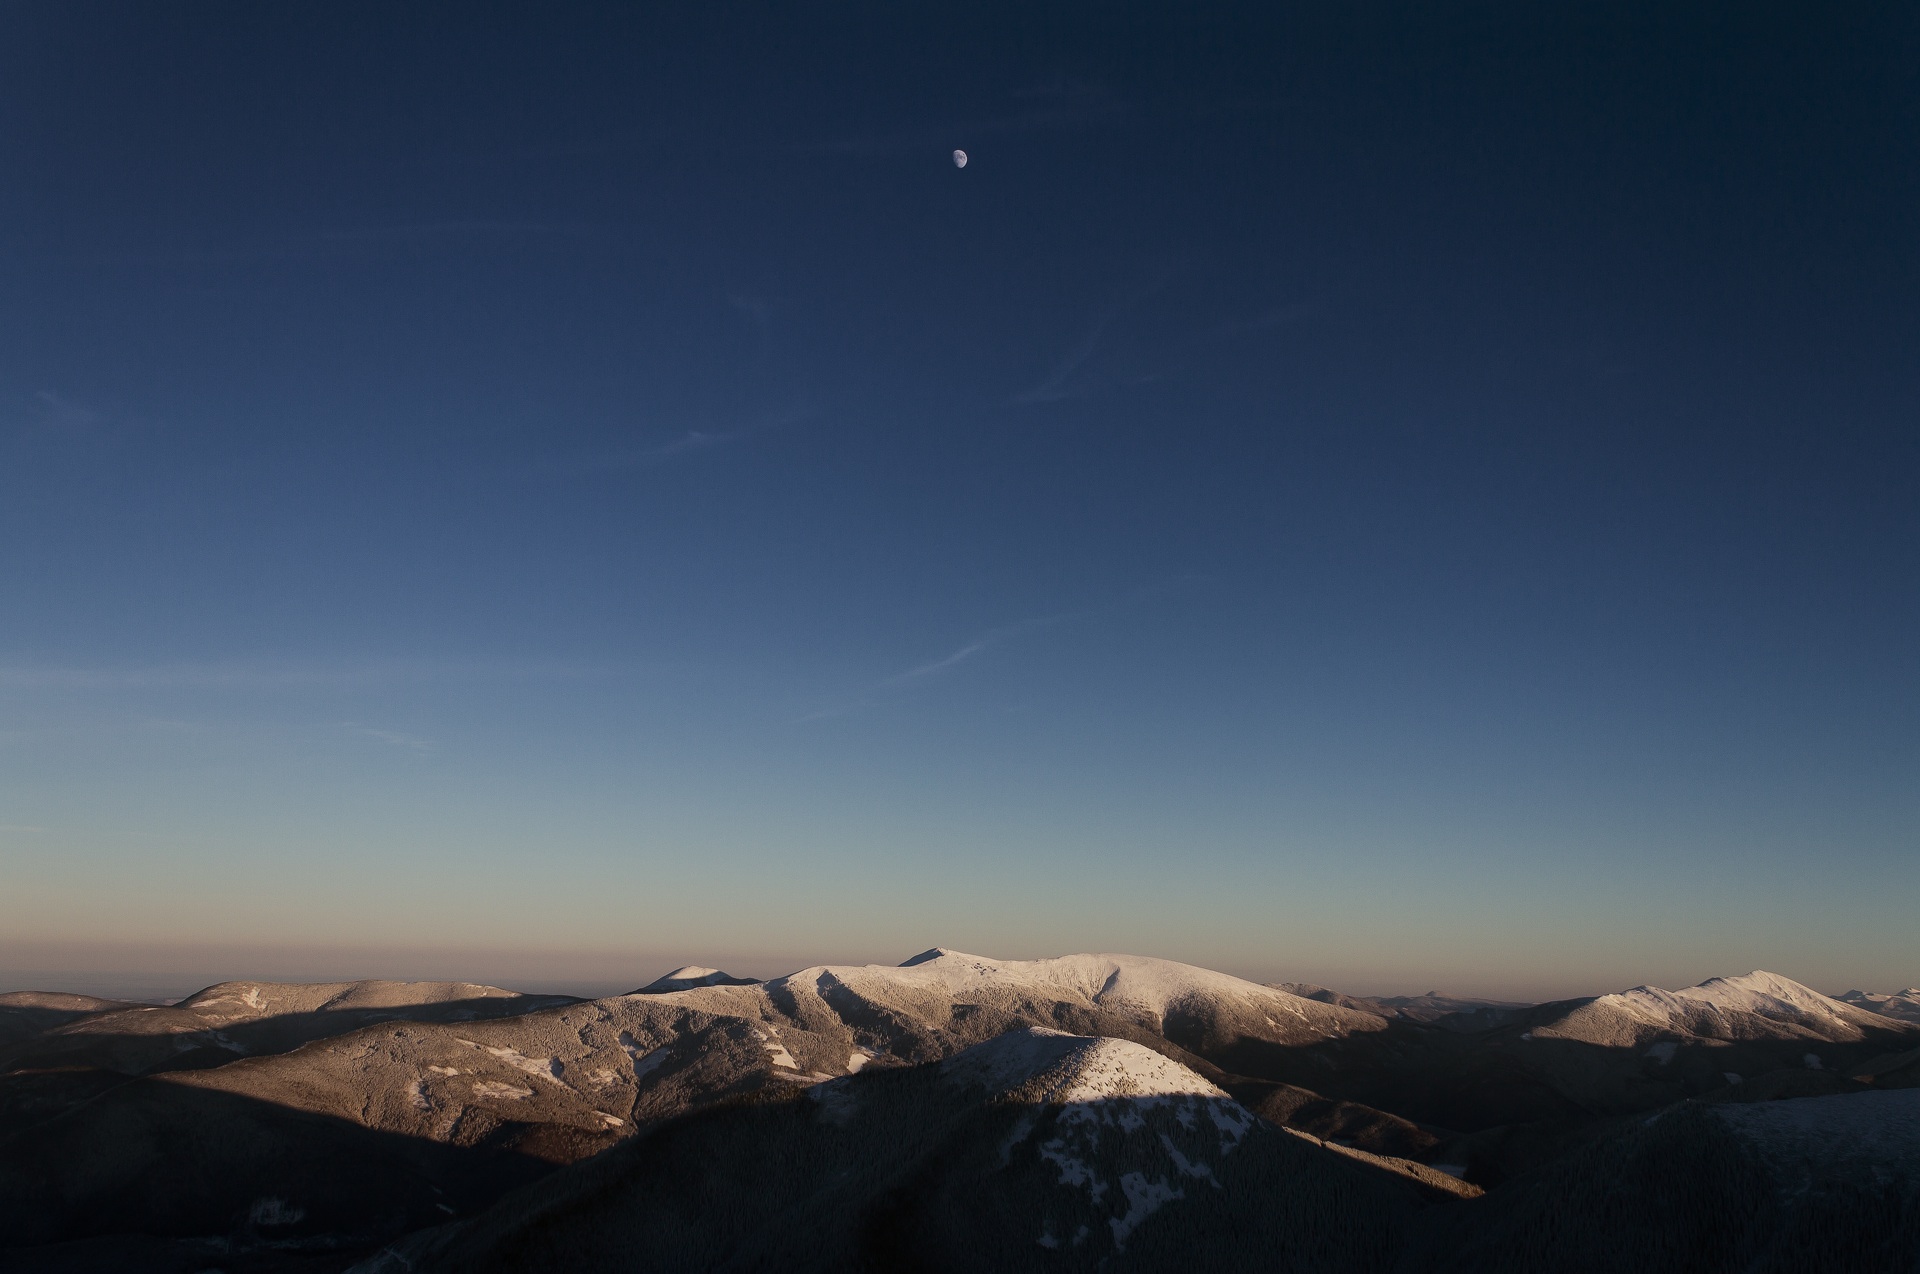
landscape, horizon, mountain, snow, winter, cloud, sky, sunrise, sunset, night, sunlight, morning, dawn, atmosphere, mountain range, dusk, evening, weather, blue, moon, summit, mountains, landform, astronomical object, atmospheric phenomenon, atmosphere of earth, mountainous landforms